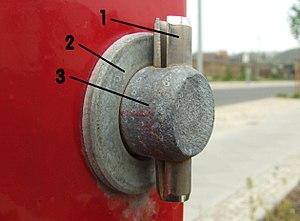
Une goupille élastique, dite aussi « goupille Mécanindus », est un type de goupille laminée à froid et roulée, donc fendue longitudinalement.